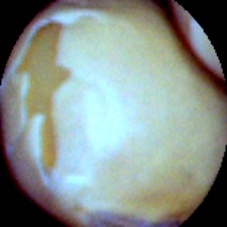
Label: Skin-damaged